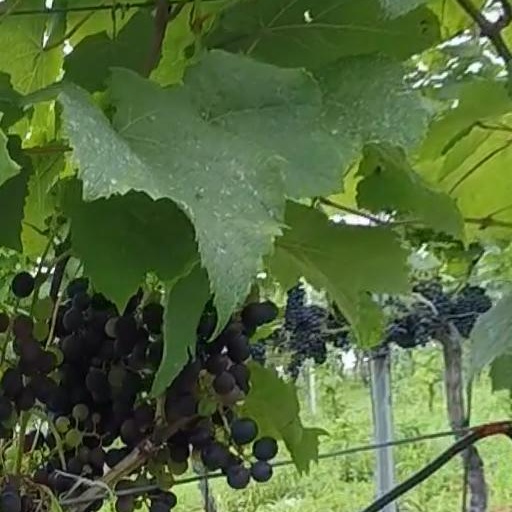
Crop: grape